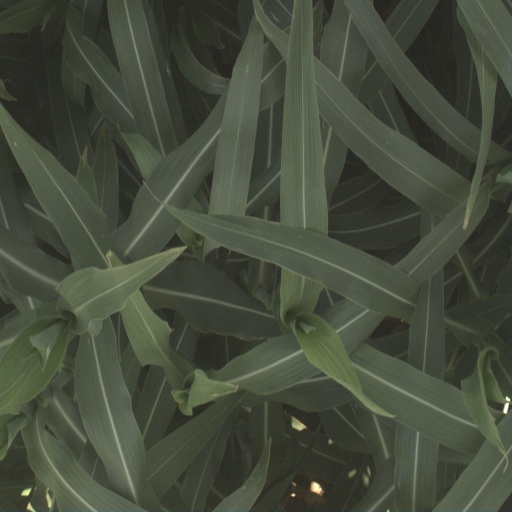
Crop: sorghum